ARP Odyssey

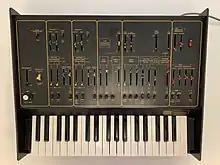
ARP Odyssey Mk1 - black/gold version

ARP Odysseys produced between 1972 and 1975, referred to as Mk I, were white-faced Odysseys that used a 2-pole voltage-controlled filter, which were similar to Oberheim SEM modules. Some late models used a black and orange color scheme and include CV/gate jacks like the later Mk II's. These earlier units contained a greater number of internal adjustments and were slightly more difficult to calibrate.